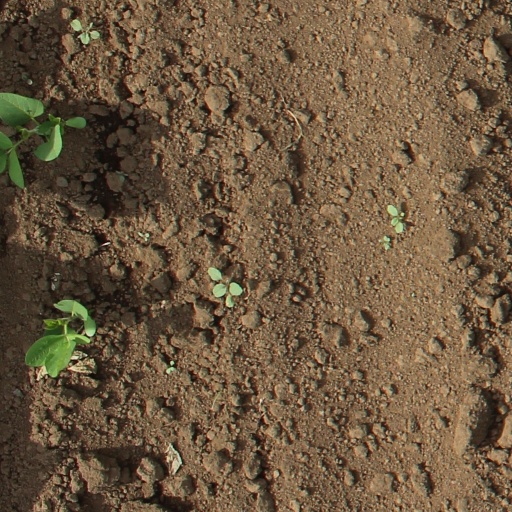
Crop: soybean